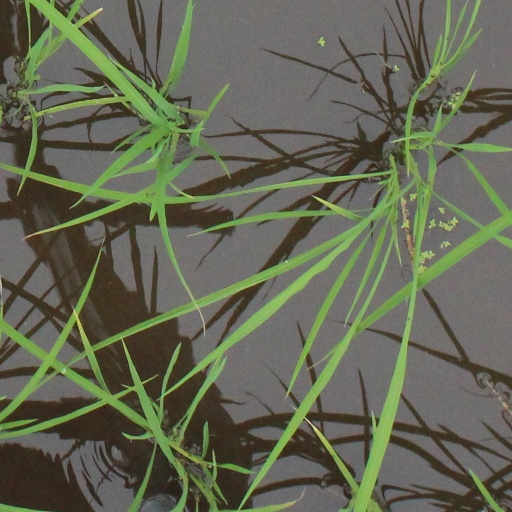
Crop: rice